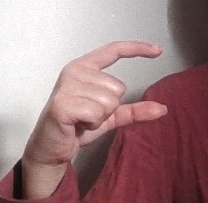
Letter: dal